Francis Charteris (rake)

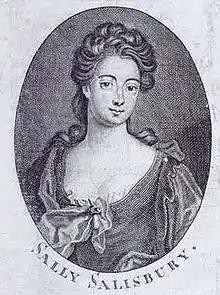
Charteris' mistress, prostitute Sally Salisbury

Charteris would send his servants out through the countryside to recruit women for him to have sex with. The methods and enticements he used made him disliked by the poor in some parts of England. His reputation preceded his trial for raping a servant named Anne Bond. When Bond was hired, on 24 October 1729, she was informed that her employer was "Colonel Harvey" for fear that his reputation would put off his prospective employee. Charteris had a number of contacts who regularly hired women to work as servants, who would then be trapped in the house and repeatedly "urged" to have sex with him. When Bond began to work, she was immediately besieged by "Harvey's" advances, along with offers of money; but she refused. On her third day of employment, Anne realised that Harvey was in fact Colonel Francis Charteris and requested to leave. This request was refused, and staff were positioned to prevent her from escaping.